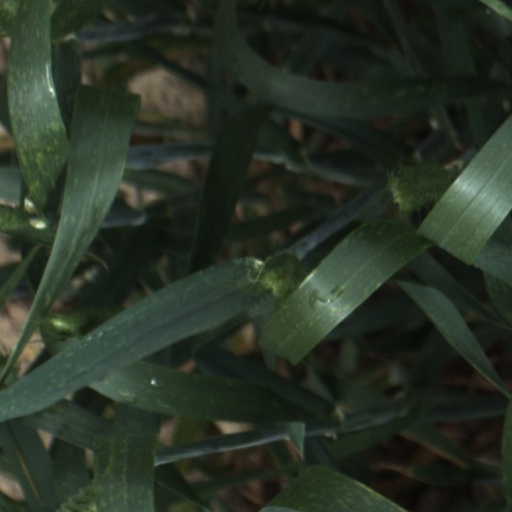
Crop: wheat